Marianne Aminoff

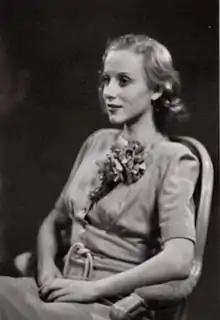
Marianne Aminoff, photo: Louis Huch.

Marianne Aminoff (21 September 1916 – 14 April 1984) was a Swedish film actress. She was born in Uddevalla, Sweden and died in Stockholm.